Oklahoma City

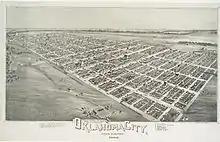

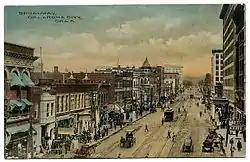

By the time Oklahoma was admitted to the Union in 1907, Oklahoma City had surpassed Guthrie, the territorial capital, as the new state's population center and commercial hub. Soon after, the capital was moved from Guthrie to Oklahoma City. Oklahoma City was a significant stop on Route 66 during the early part of the 20th century; it was prominently mentioned in Bobby Troup's 1946 jazz song "(Get Your Kicks on) Route 66" made famous by artist Nat King Cole.